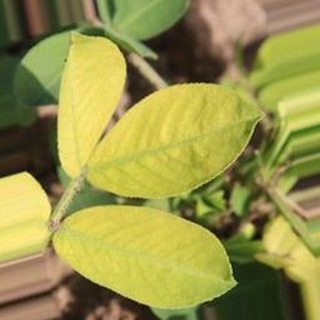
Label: groundnut_nutrition_deficiency